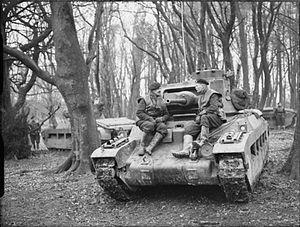
Le 44ᵉ régiment royal de chars britannique est un régiment blindé de la British Army, qui combattit au cours de la Seconde Guerre mondiale.